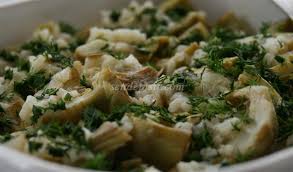
Yemek: enginar